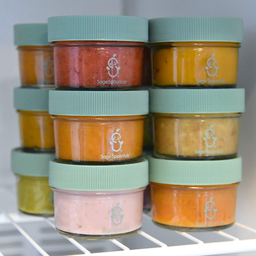
Label: glass